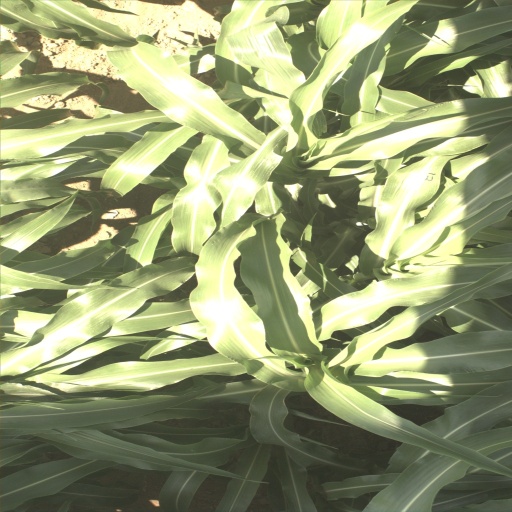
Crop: sorghum